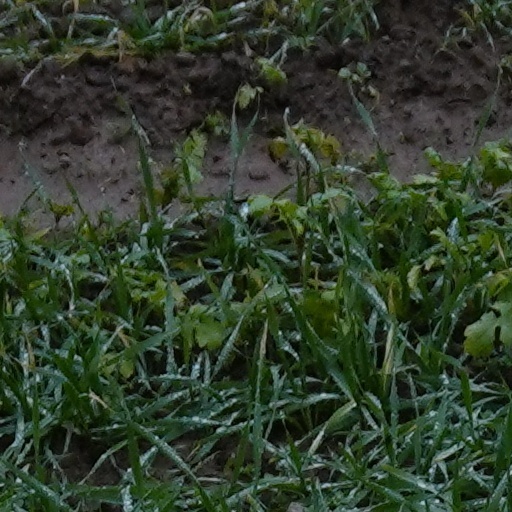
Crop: wheat